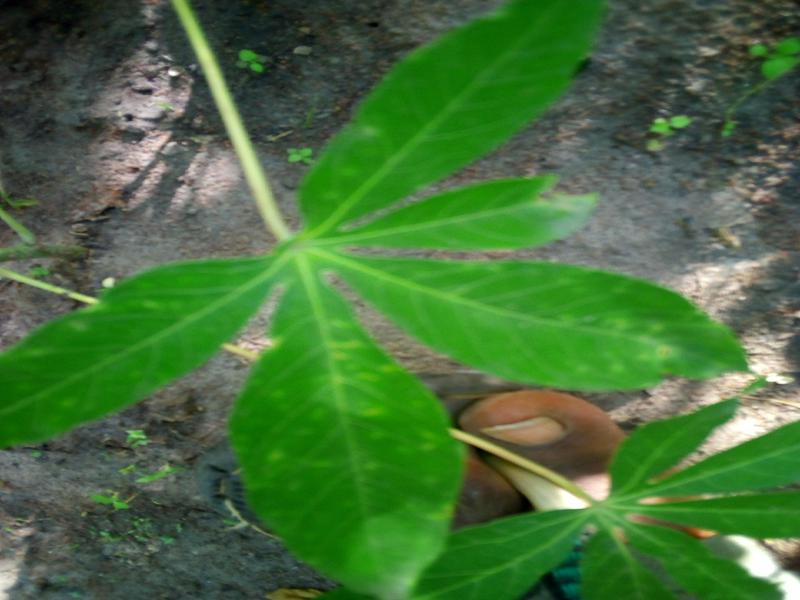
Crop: cassava
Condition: green_mottle